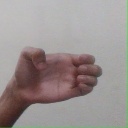
अक्षर: ख